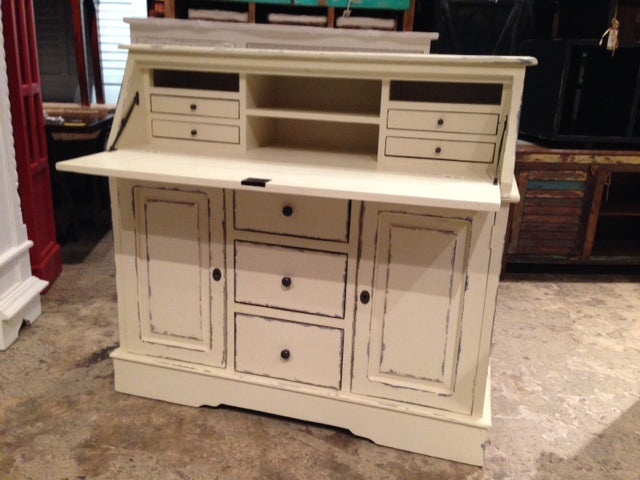
A407
Melati Mahogany Wood Secretary Cabinet
Brand: A
Category: Furniture > Cabinets & Storage > China Cabinets & Hutches > Secretary Desks with Hutch